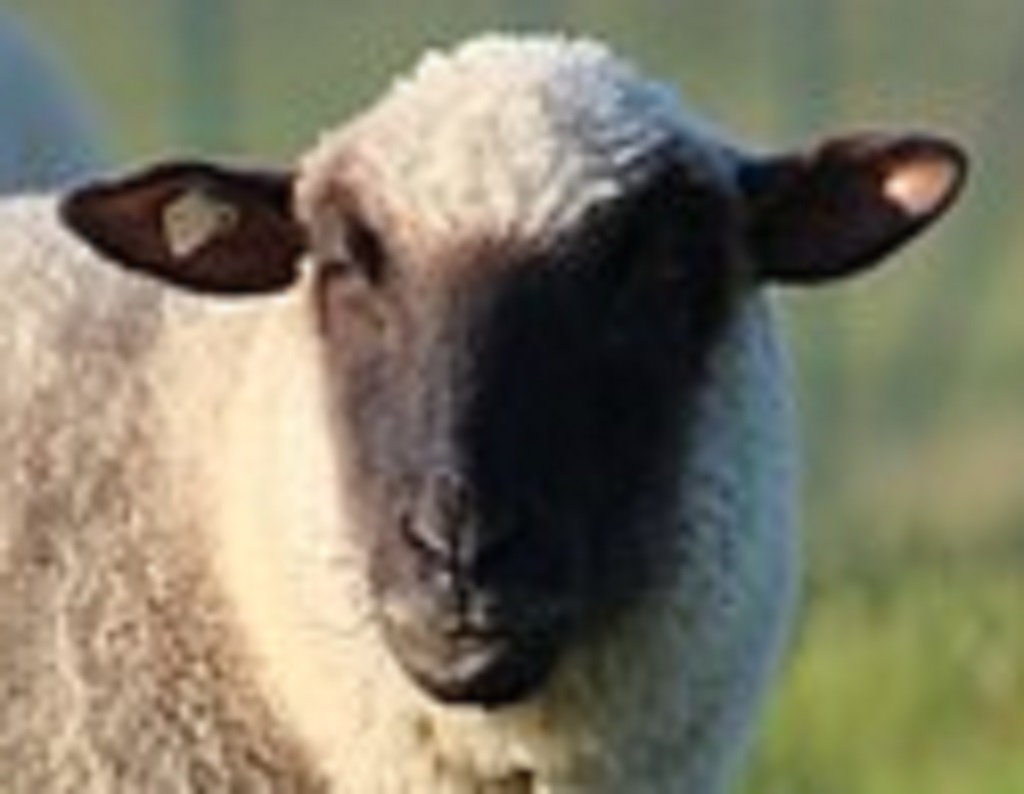
Label: no pain